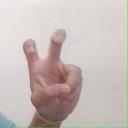
अक्षर: ई